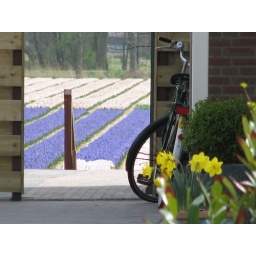
a peek through the back door of a farm house in the flower fields south of Harleem, Netherlands